Akamon (Tokyo)

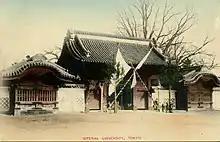
"Akamon" in ca. 1905

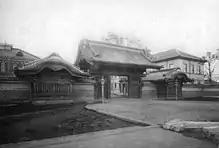
"Akamon" in ca. 1910

"Akamon" was built in 1827 in the residence of the Maeda clan in Edo by Nariyasu Maeda (1811-1884), the 12th Lord of the Kaga. This residence stood in what is now the Hongo Campus of the University of Tokyo. The occasion for building the gate was to welcome Lady Yasu (1813-1868), the 21st daughter of Tokugawa Ienari (1773–1841), the 11th Tokugawa shōgun, as a bride for Nariyasu Maeda.